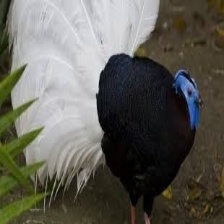
Species: BULWERS PHEASANT
Scientific name: LOPHURA BULWERI